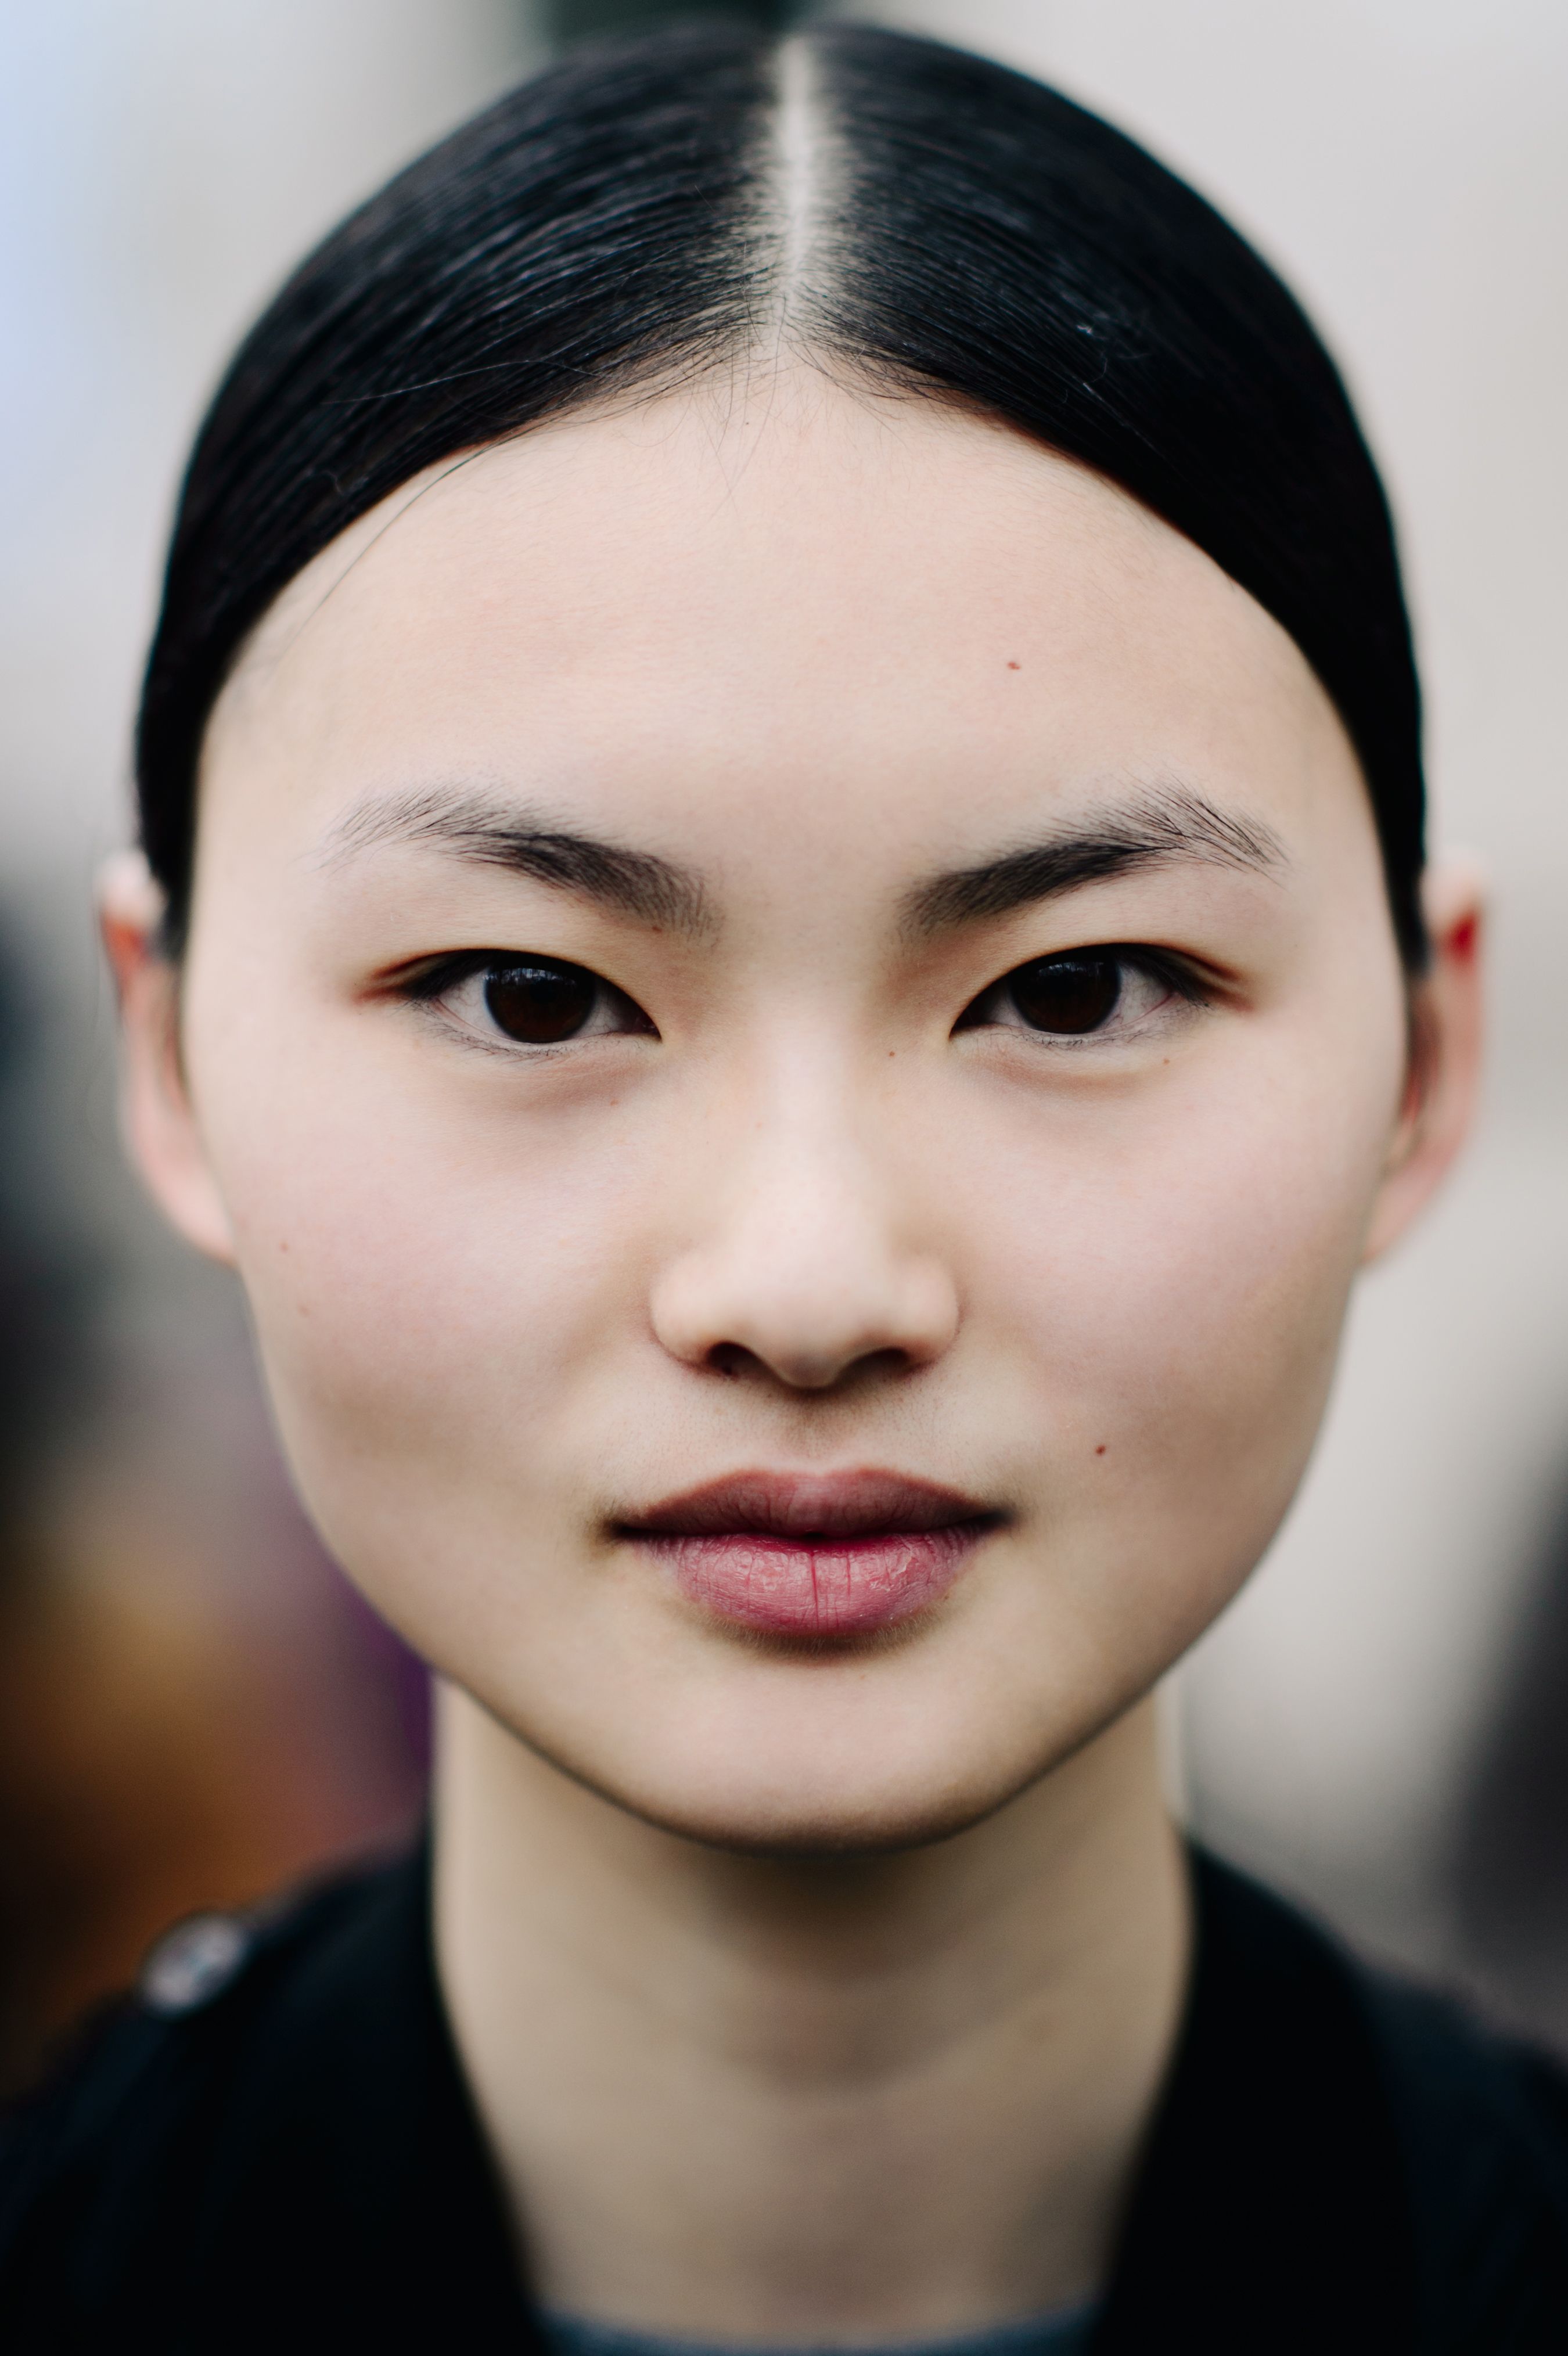
Label: Colored